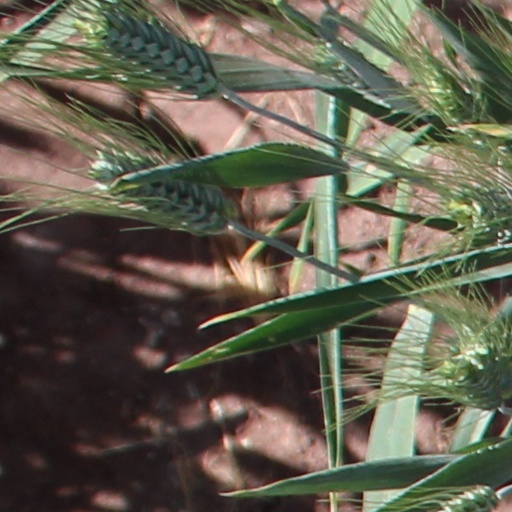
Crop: wheat